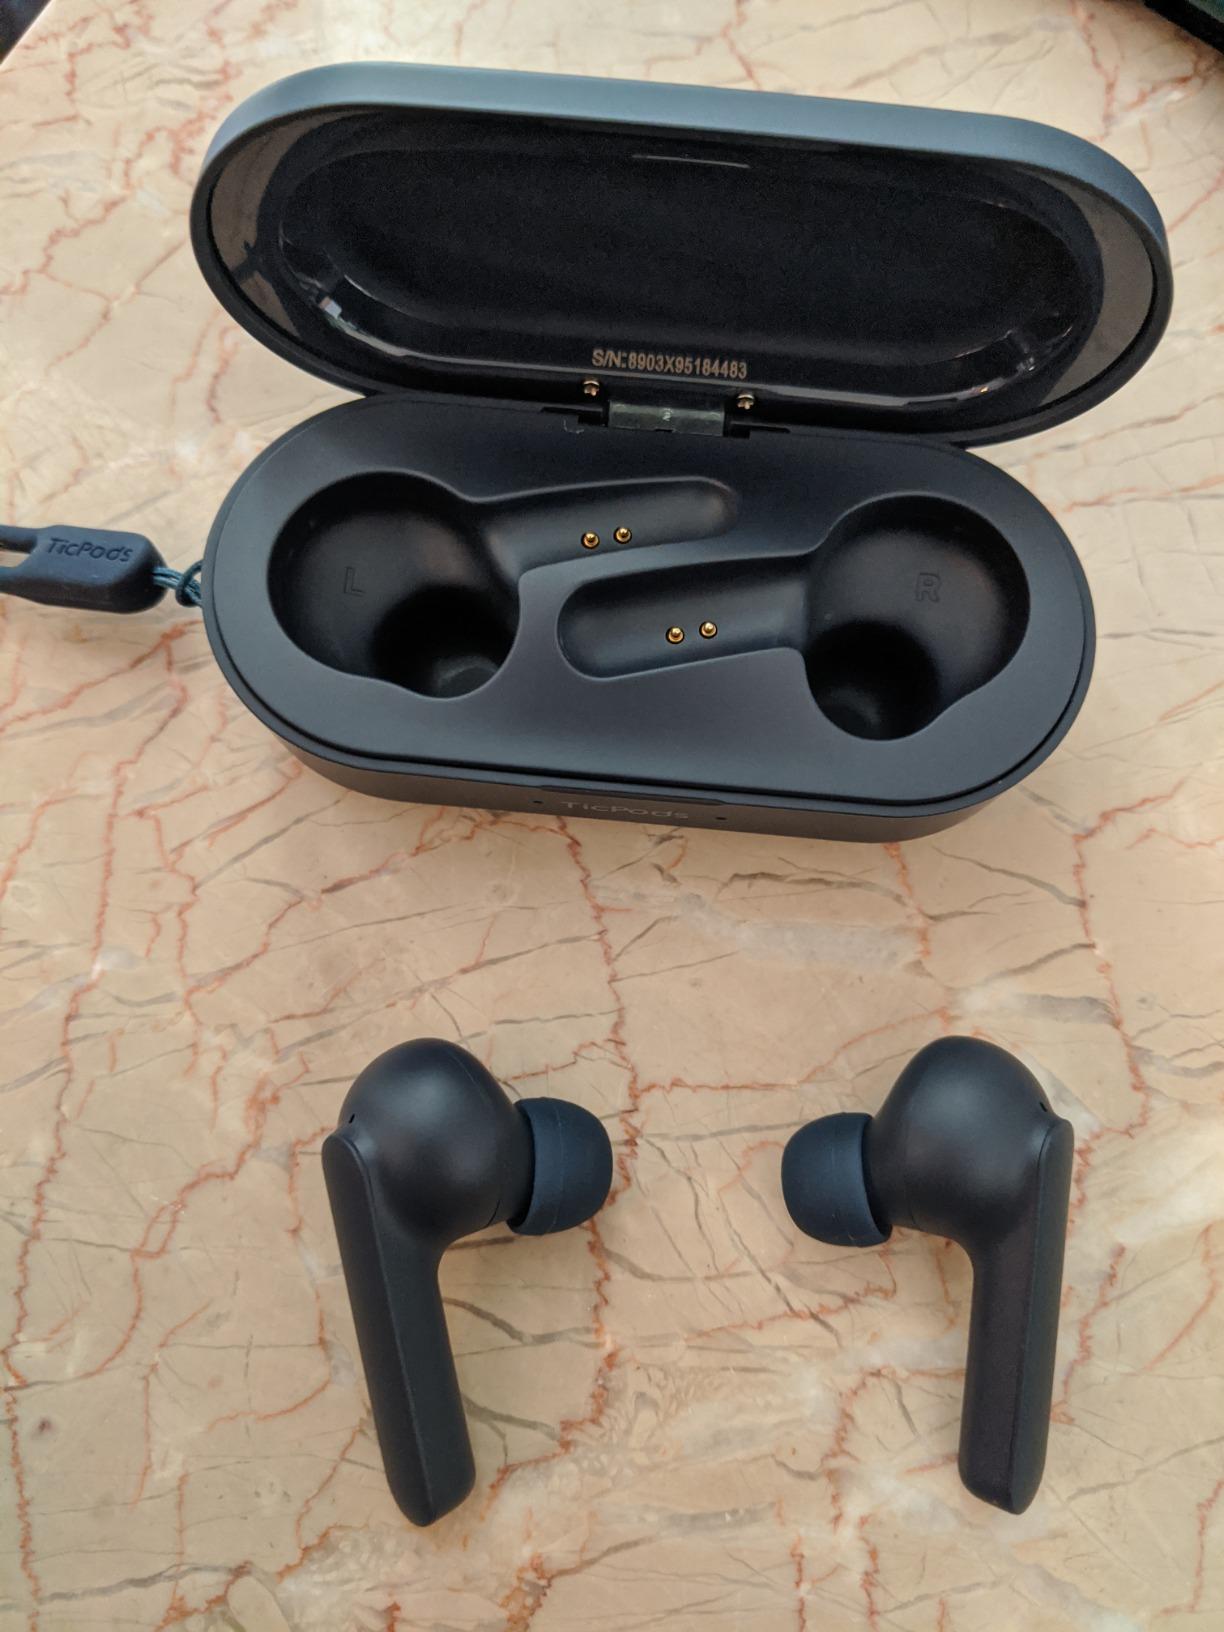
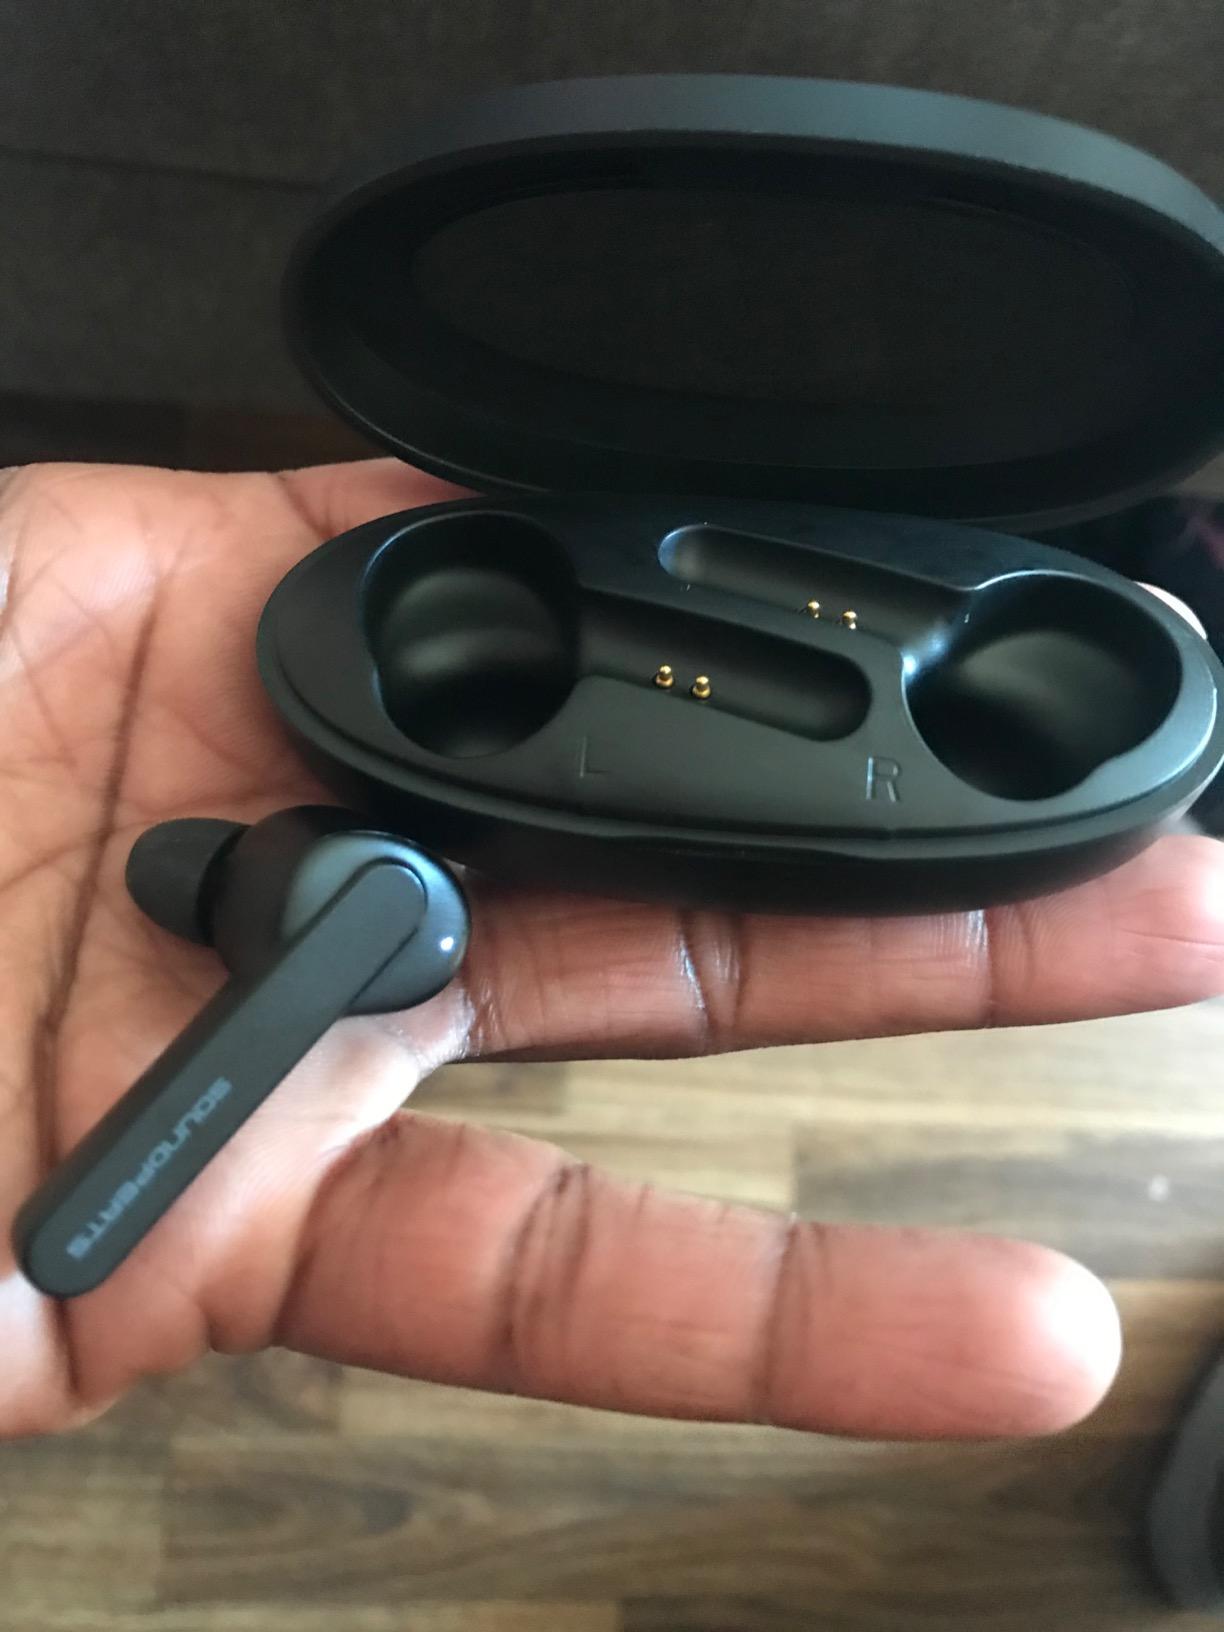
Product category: earbuds
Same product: no